Smelt-whiting fishing

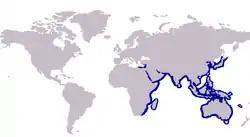
Geographical distribution of smelt whiting

Smelt-whiting is the common name for various species of the family Sillaginidae. The Sillaginidae are distributed throughout the Indo-Pacific region, ranging from the west coast of Africa to Japan and Taiwan in the east, as well occupying as a number of small islands including New Caledonia in the Pacific Ocean. Well known members of this family include King George whiting, Japanese whiting, northern whiting, sand whiting and school whiting.